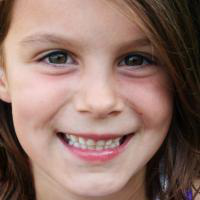
Age group: age 01-10